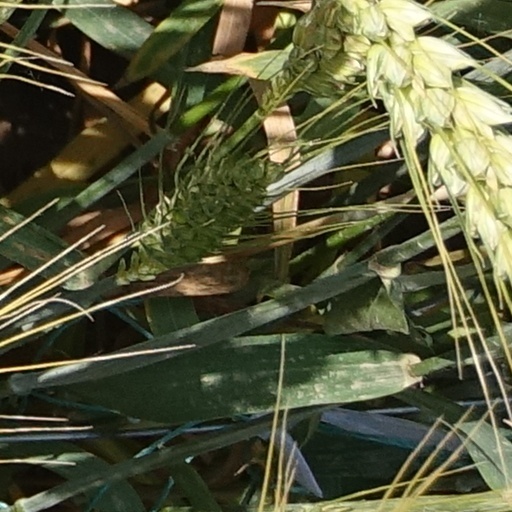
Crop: wheat